Sigma Pi

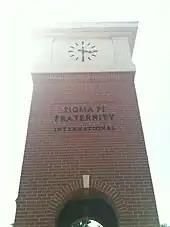
Sigma Pi Centennial Clock Tower at Alpha chapter (Vincennes University)

The Alpha chapter at Vincennes University closed in 1910 and was reactivated in 1965 with special dispensation from the NIC, which then prohibited chapters at two-year junior colleges. The success of the Alpha chapter led the NIC to allow chapters at all junior colleges in 1970. A clock tower at Vincennes University commemorates the foundation of Sigma Pi. The Alpha chapter remains active.